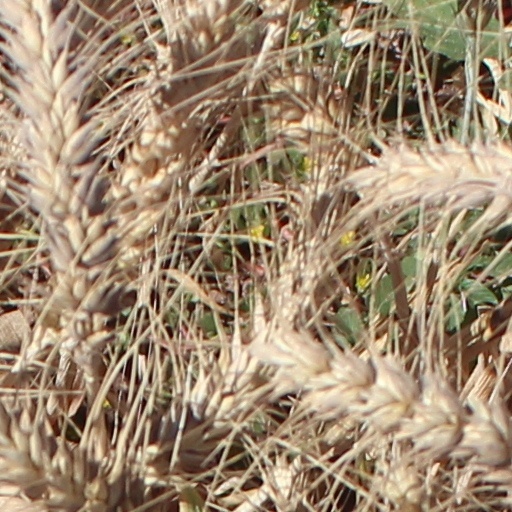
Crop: wheat